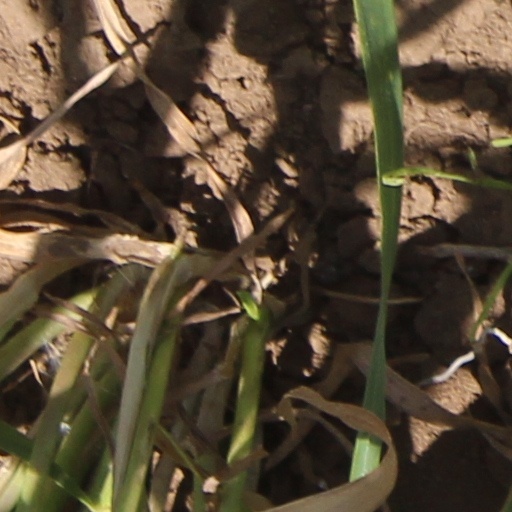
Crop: wheat